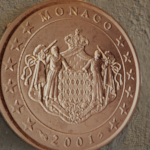
Coin value: 5cents
Country: mo
Edition: 2001